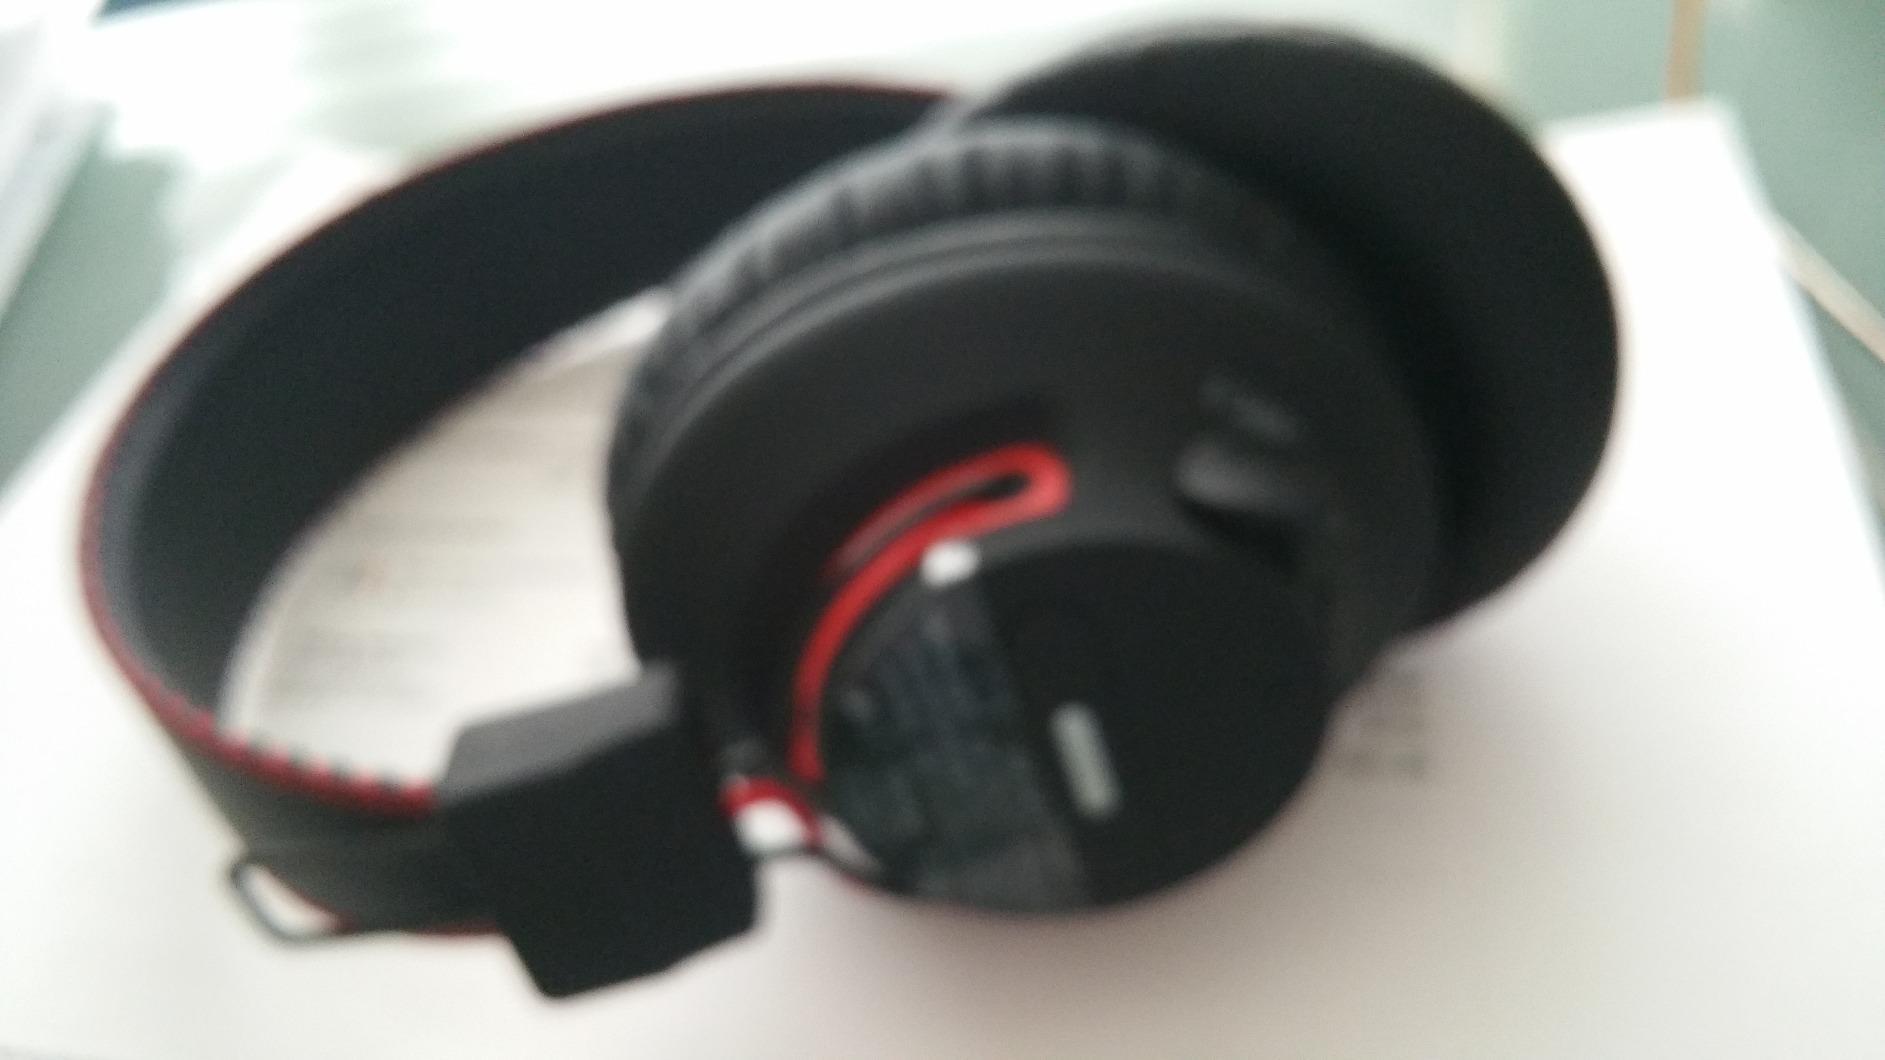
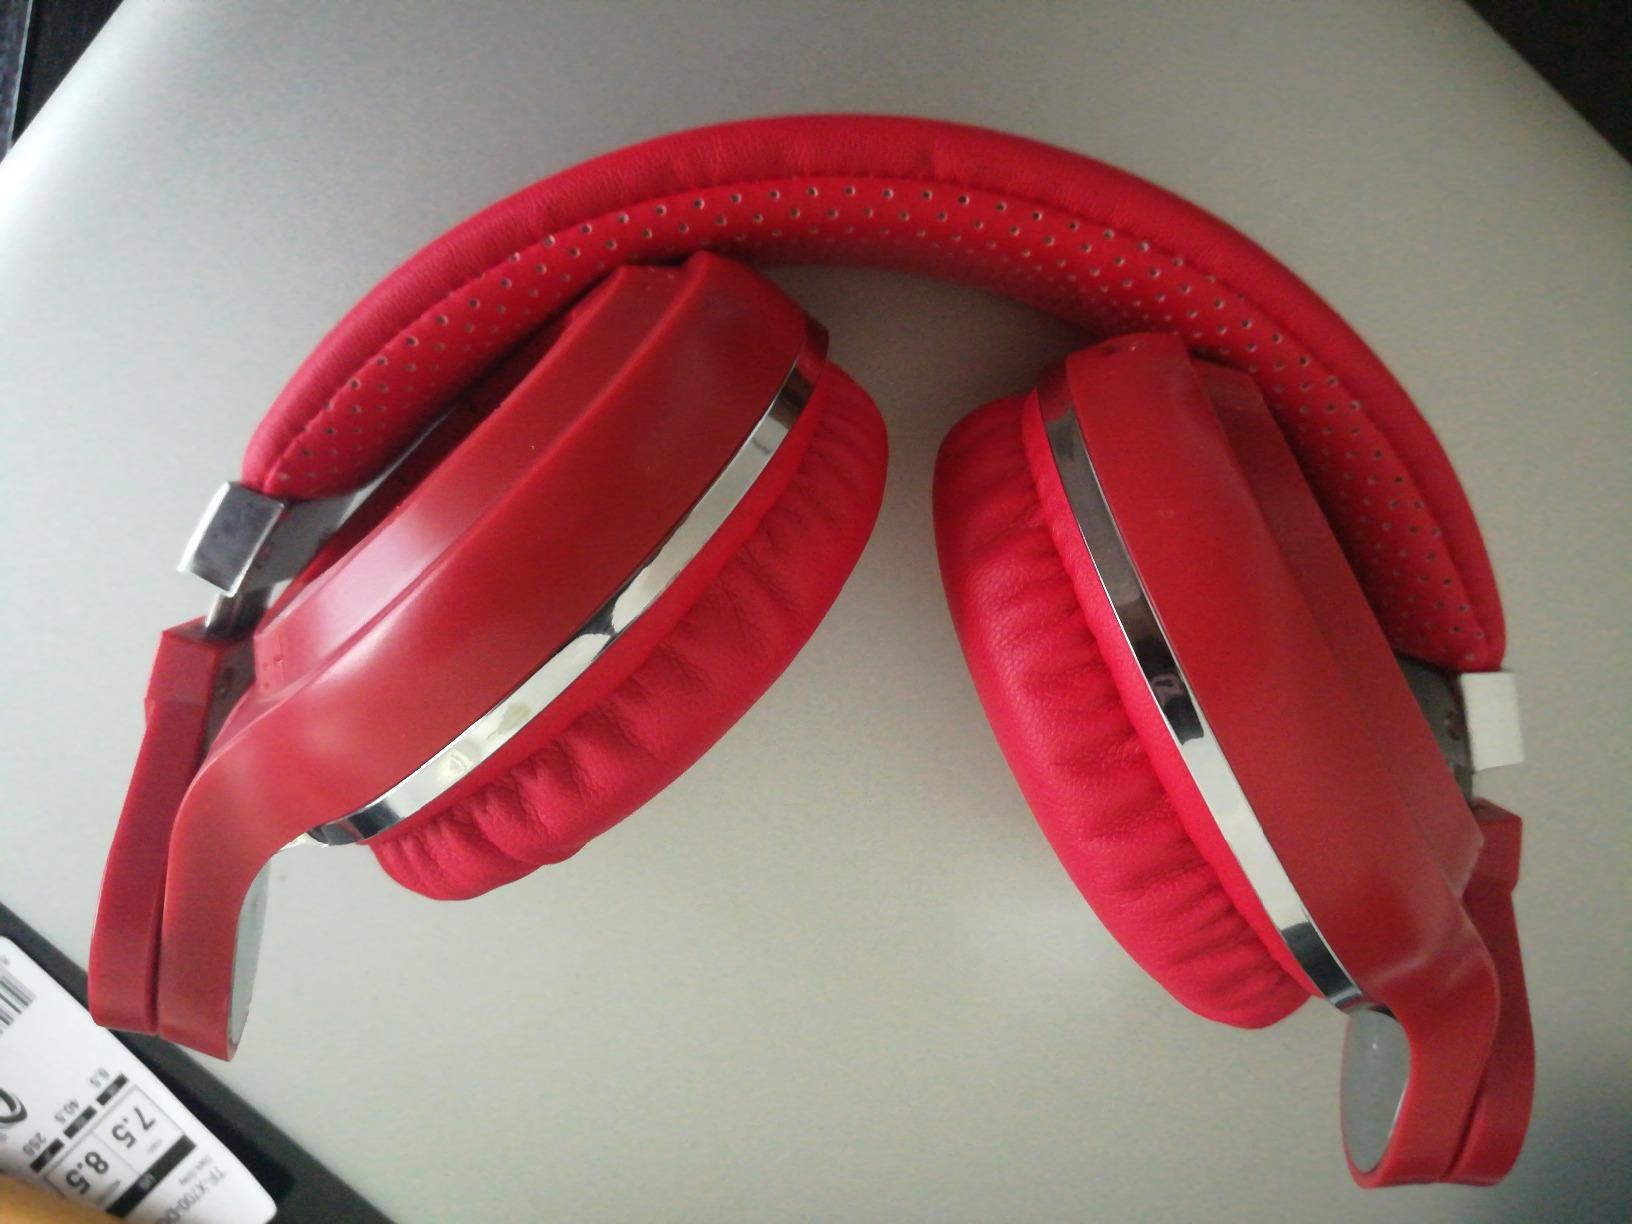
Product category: headphones
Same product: no